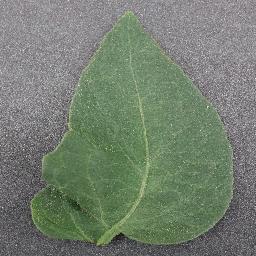
Label: Tomato___healthy